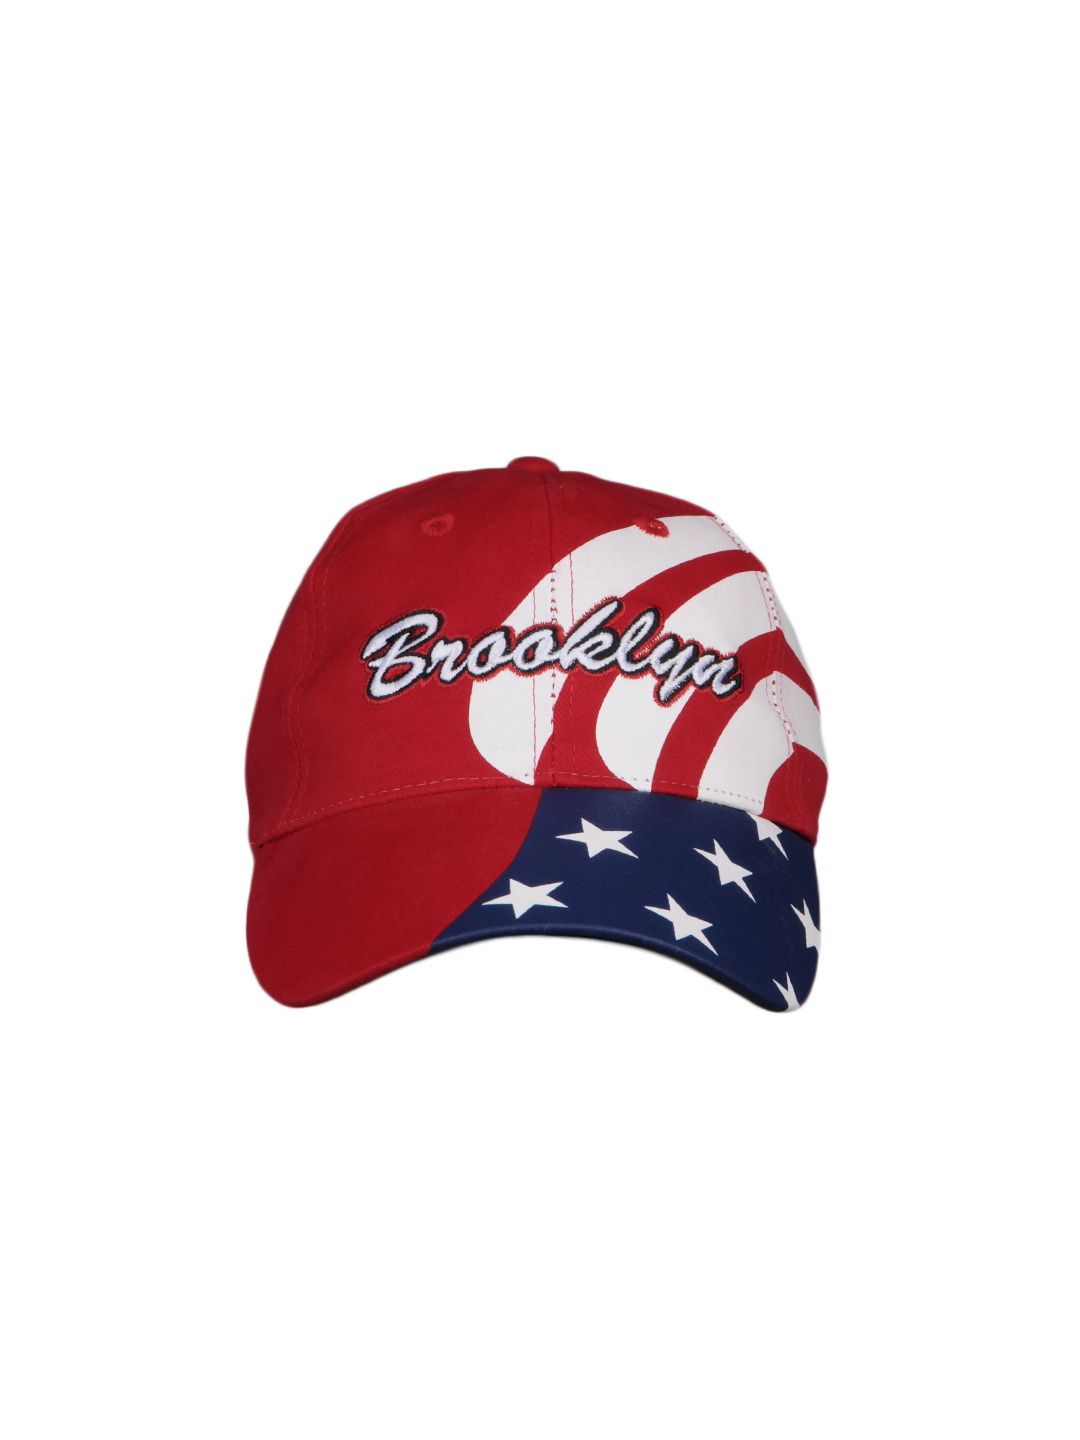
Flying Machine Men Red Cap
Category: Accessories / Headwear / Caps
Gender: Men
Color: Red
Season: Summer 2012
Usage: Casual